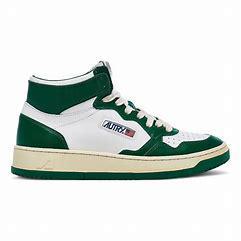
Brand: Autry
Model: Action Shoes Autry Action Medalist 1 Mid